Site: brandenburg
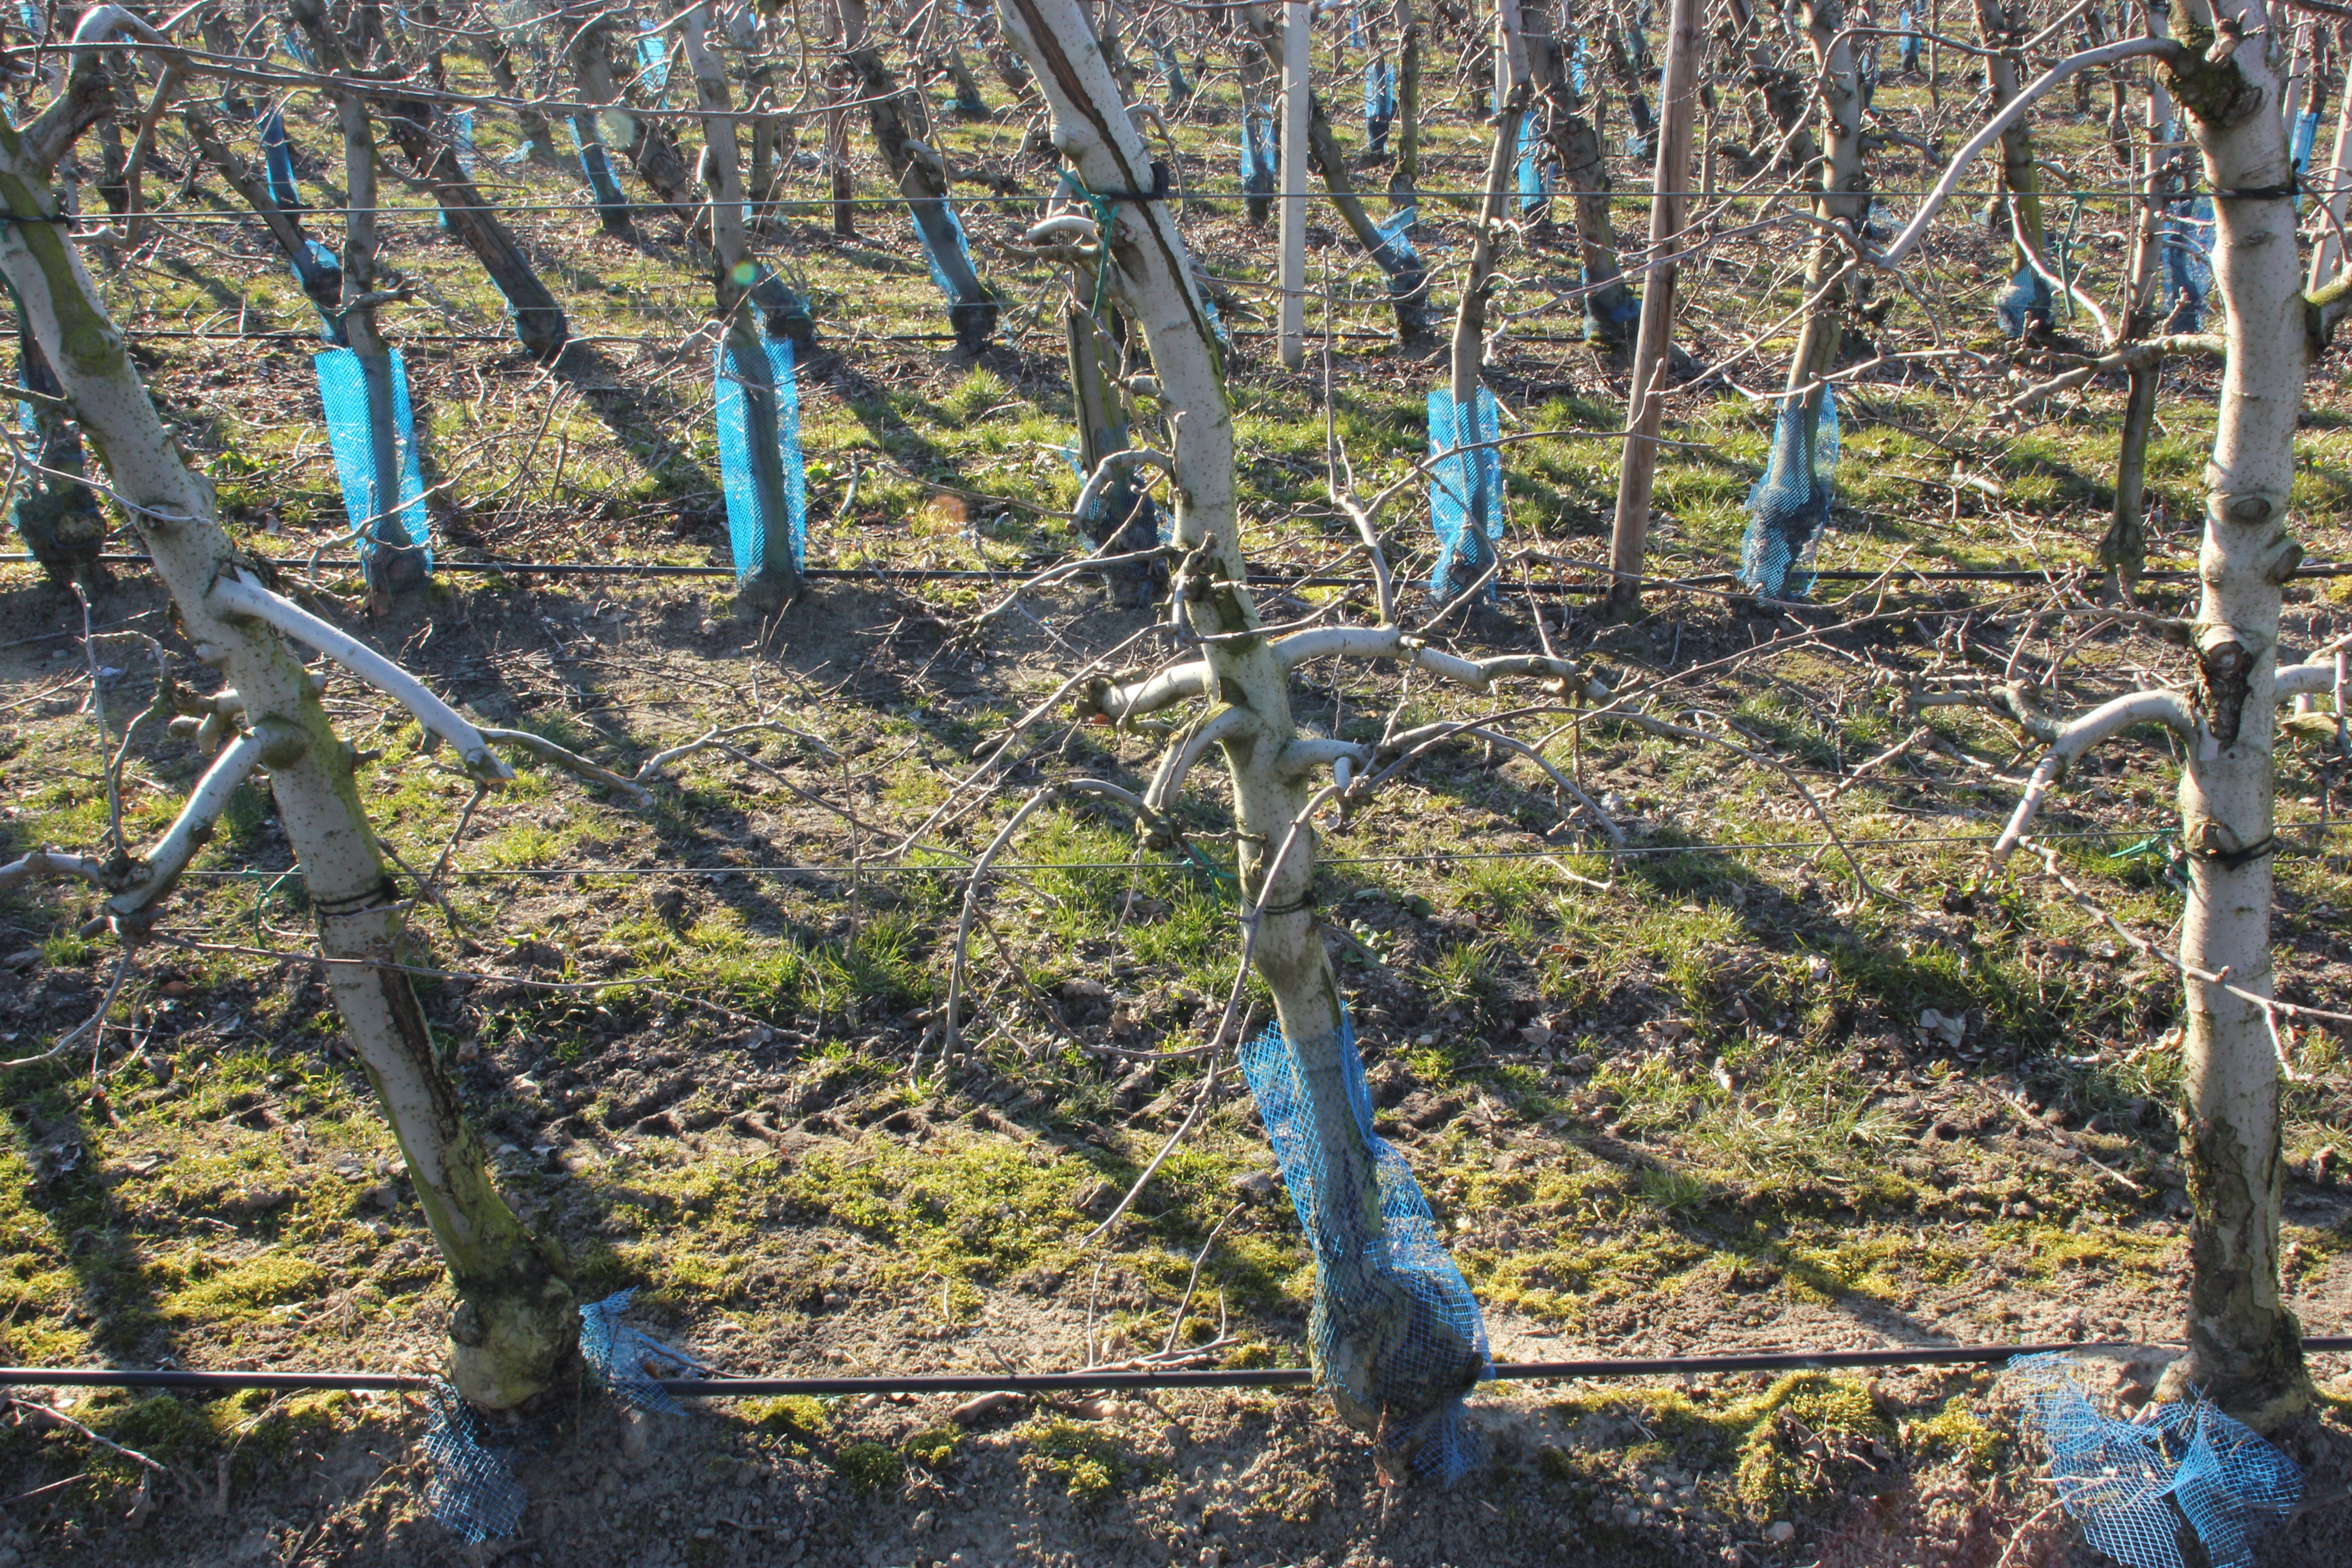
Growth stage (BBCH 03): Bud development